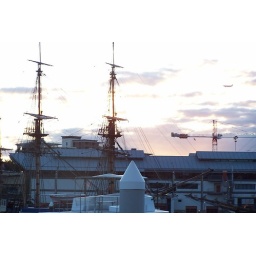
This was way cooler in person. The way the sunset was hitting the clouds behind this old fashioned boat was beautiful.